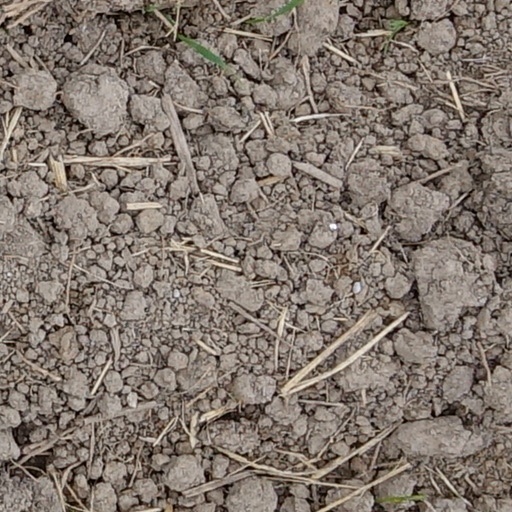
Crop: wheat